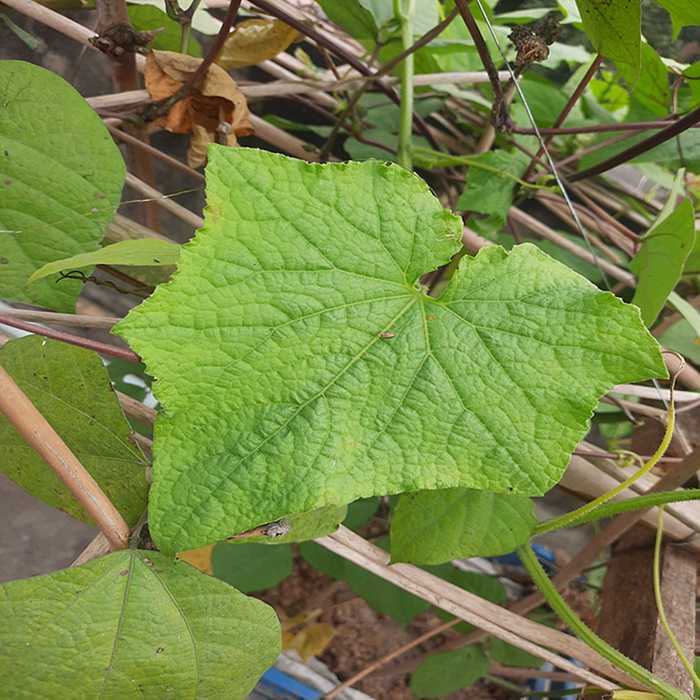
Plant: Cucumber
Label: Fresh leaf